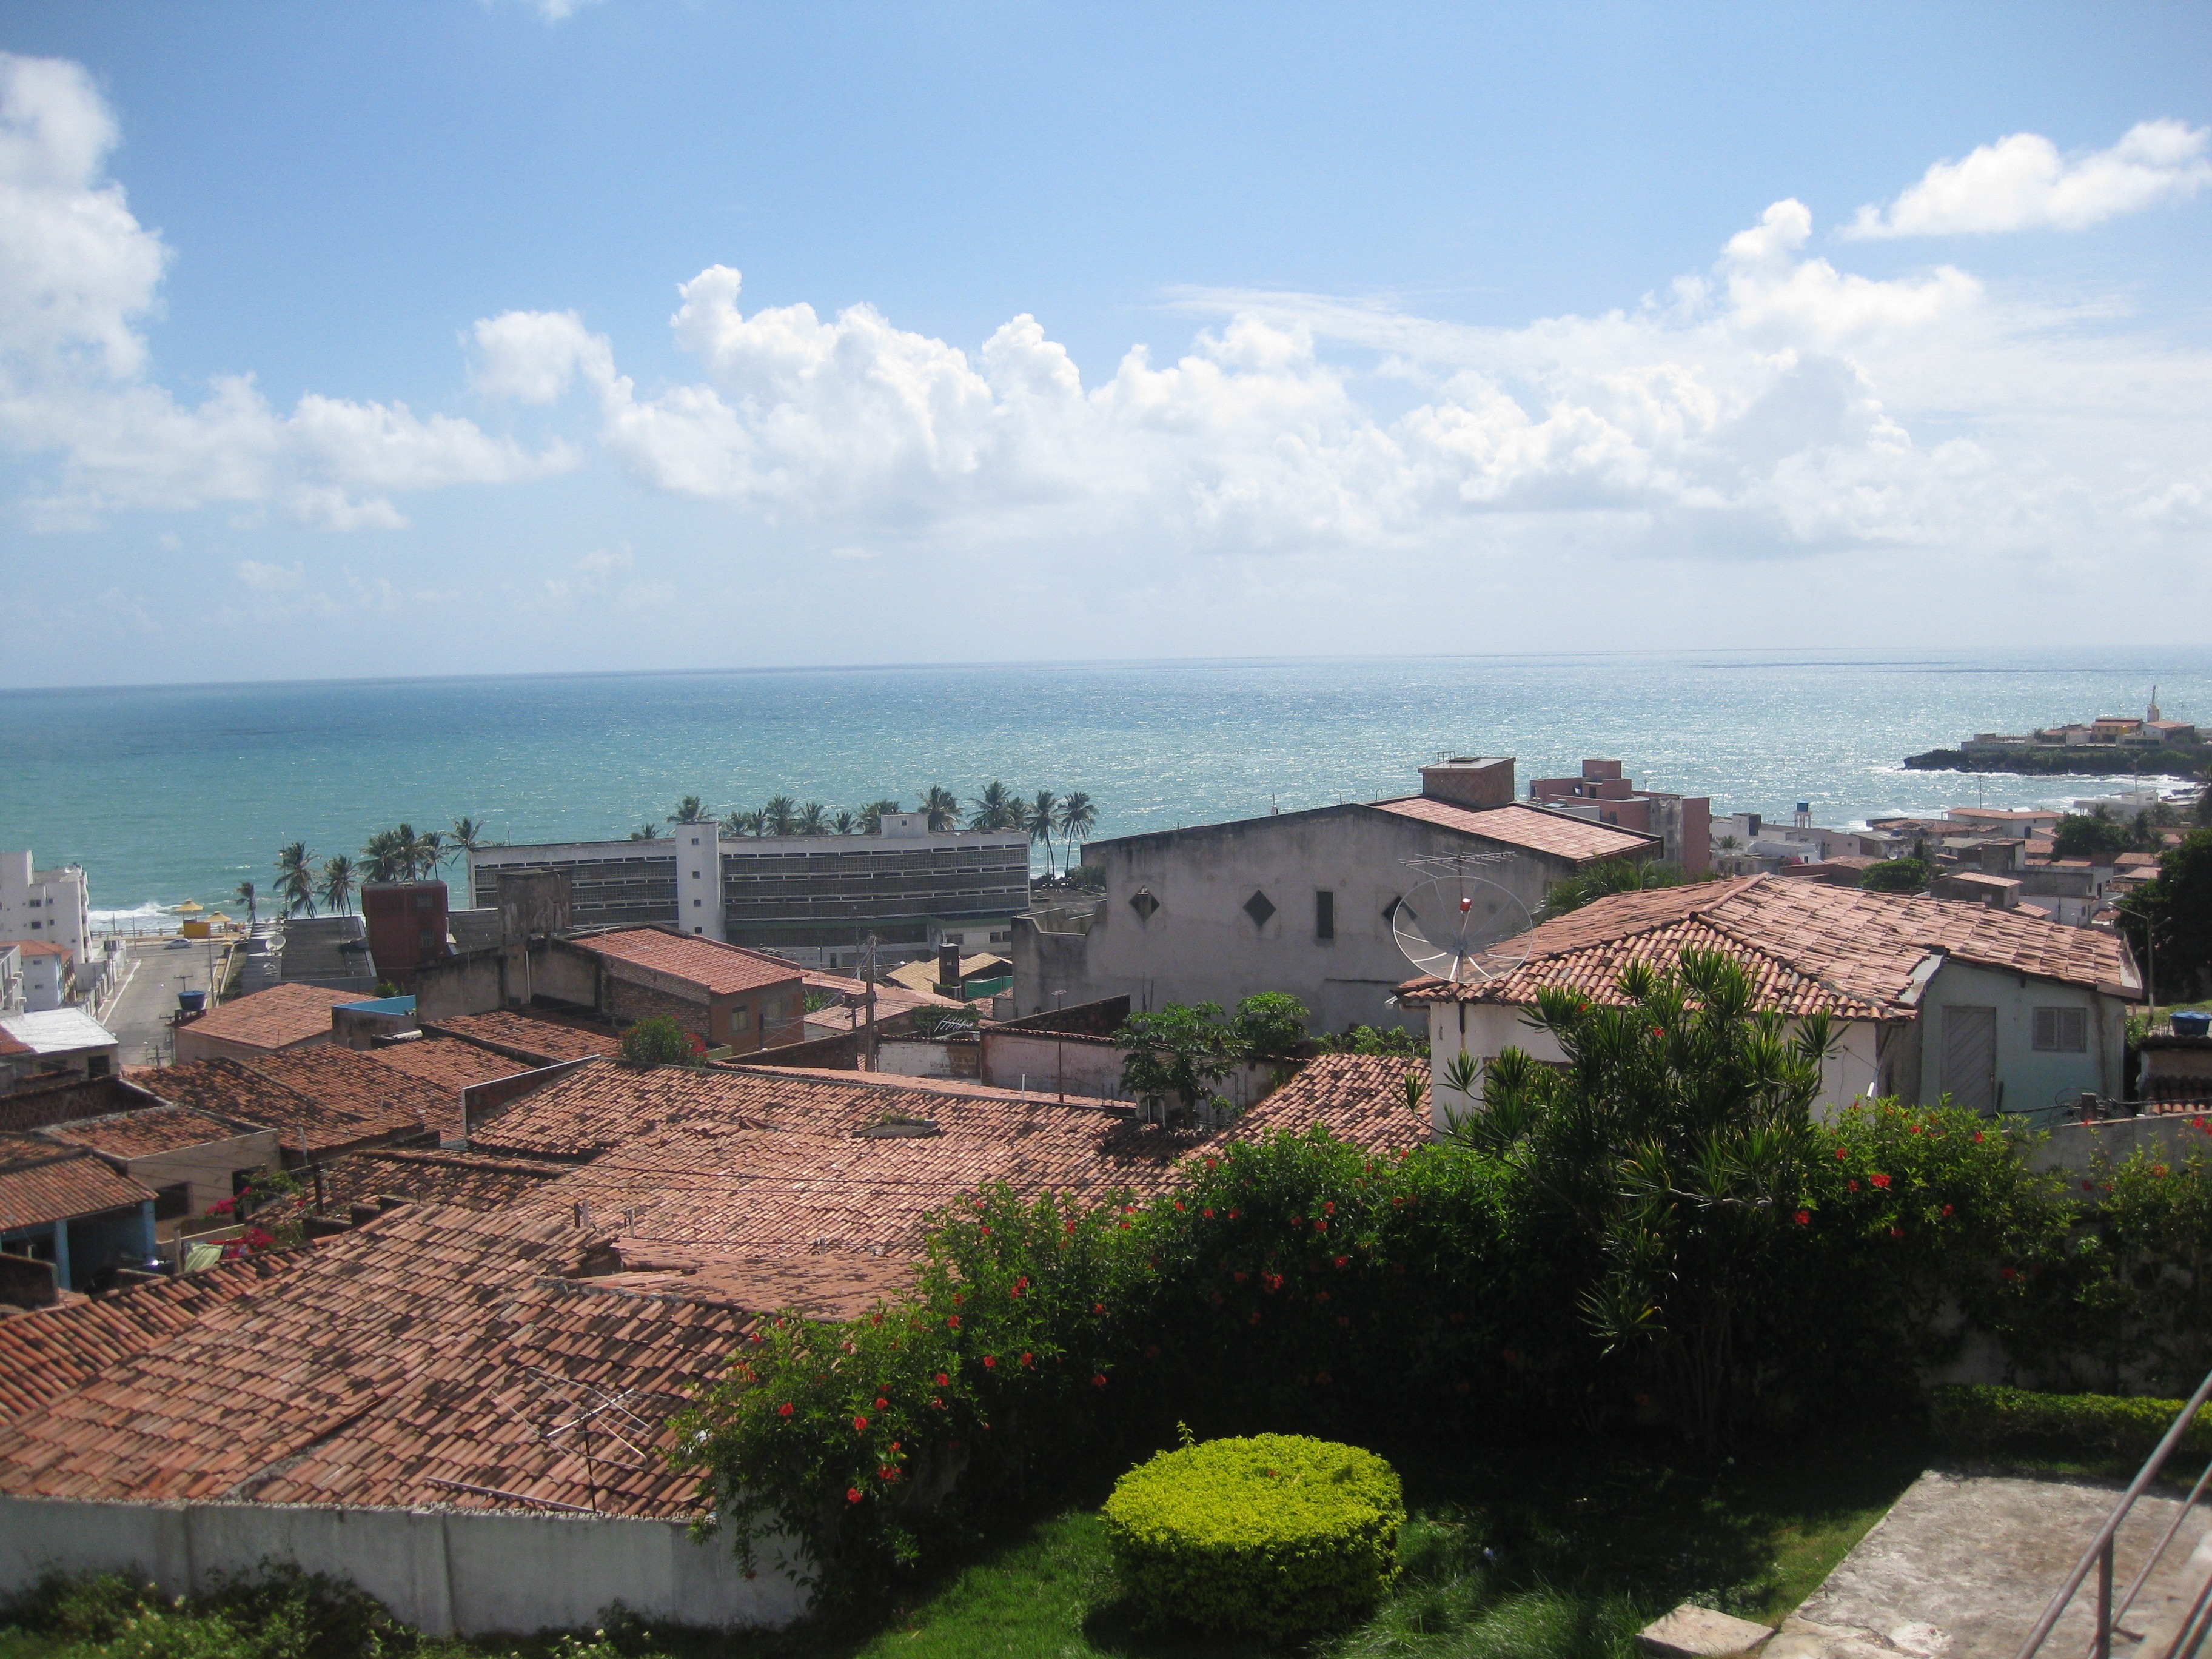
landscape, sea, coast, sky, villa, house, town, vacation, village, bay, property, clouds, mar, estate, residential area